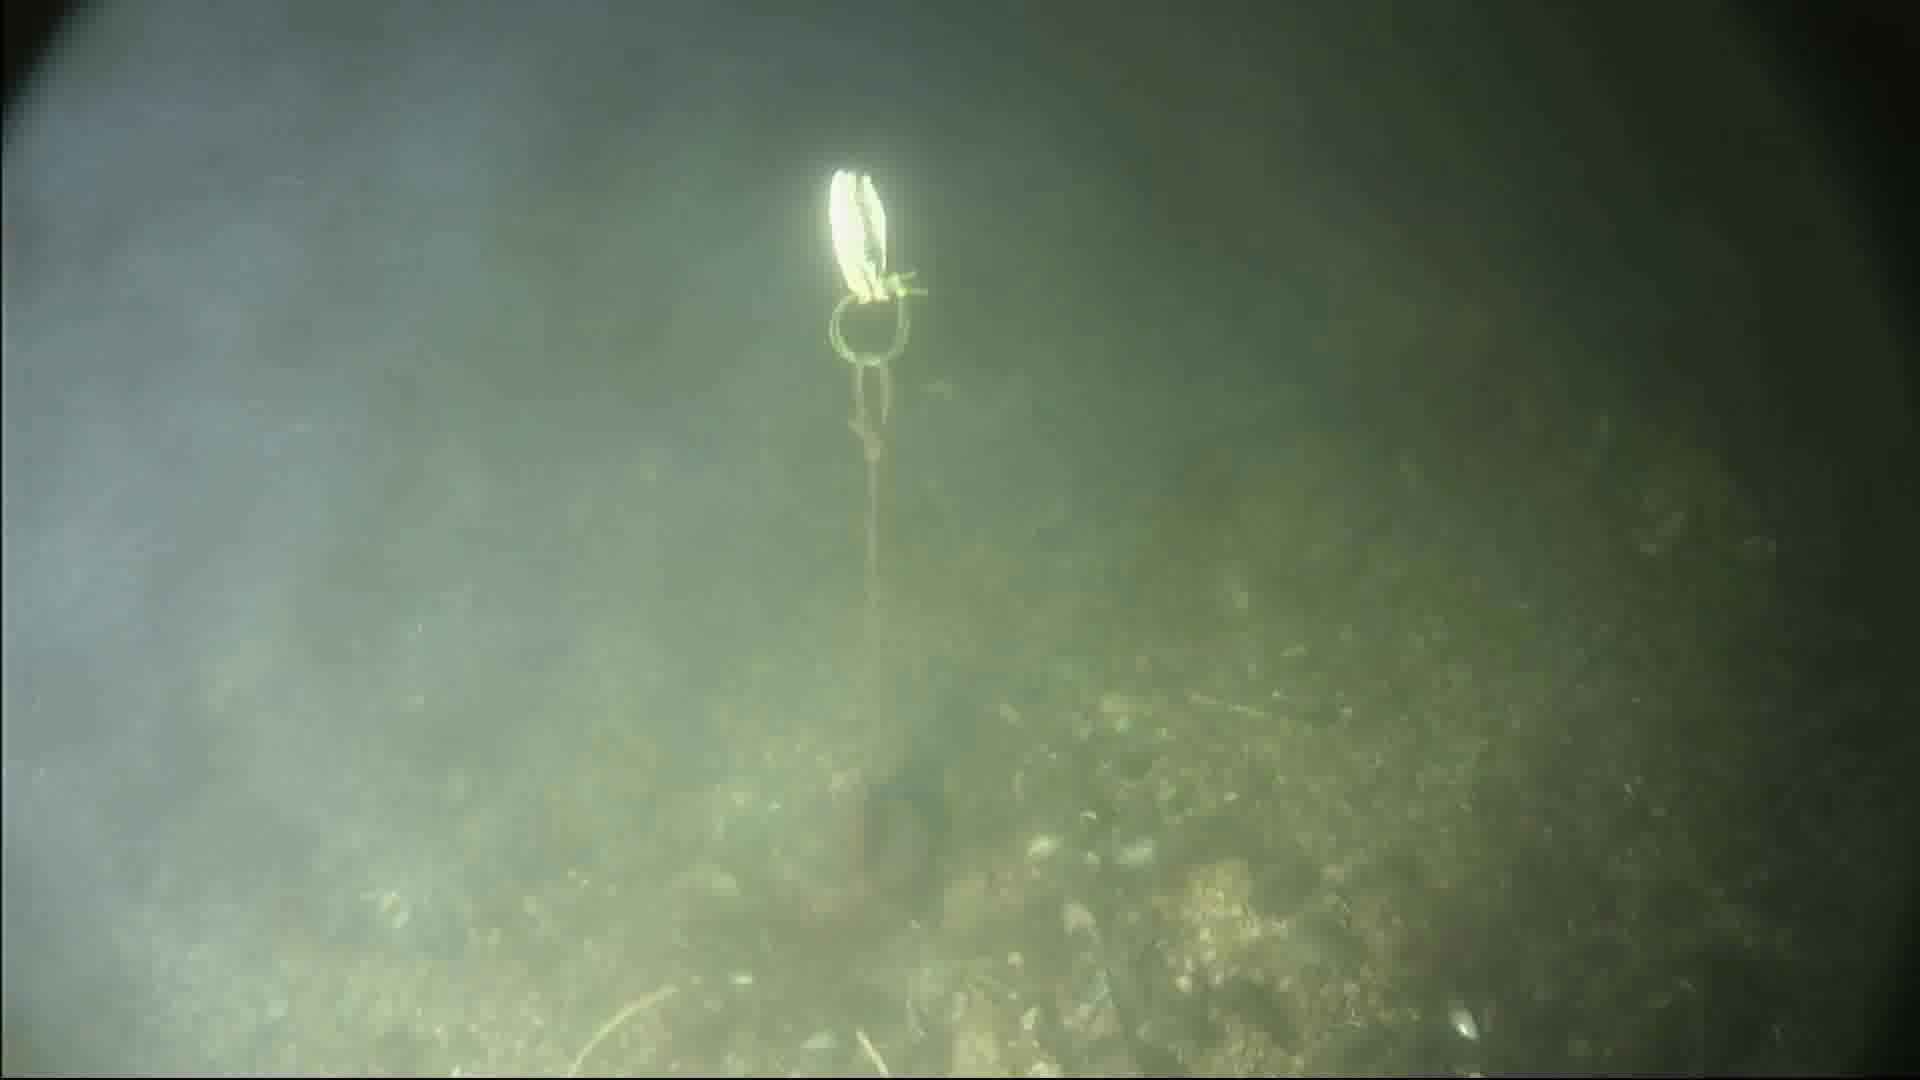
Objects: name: crab